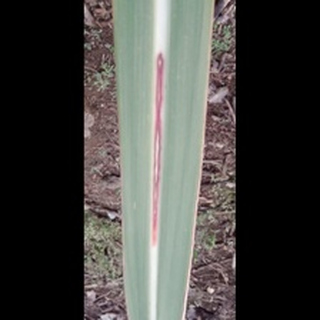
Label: sugarcane_red_rot